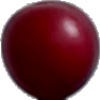
Label: Cherry Wax Red 1